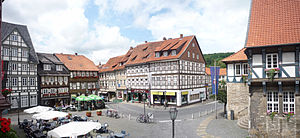
Bad Gandersheim
Markedspladsen i Bad Gandersheim
Bad Gandersheim er en by og kommune i det centrale Tyskland, beliggende vest for bjergområdet Harzen under Landkreis Northeim. Denne landkreis ligger i delstaten Niedersachsen.